2021 Vuelta a España

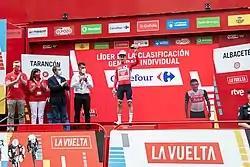
Kenny Elissonde being awarded the red jersey after stage 5

The fourth stage was mostly flat with a slight uphill ramp to the finish line, though the sprinters were still expected to contend for the stage win. At from the line, Taaramäe, the race leader, crashed, but with the accident occurring inside the final , he was credited with the same time as the peloton and was able to retain the race lead. In the final sprint, Jakobsen outsprinted Arnaud Démare for the win to take the lead in the points classification and the green jersey from Philipsen. The fifth stage featured another chance for the sprinters with a flat course to Albacete. With to go, a large crash brought down most of the peloton, including Bardet and Taaramäe, but all riders who crashed managed to continue riding. In the sprint, Philipsen outsprinted Jakobsen to take his second stage win of the race; in doing so, Philipsen took back the green jersey. Taaramäe finished two minutes down, thus putting second-placed Elissonde into the red jersey, while Bardet finished 12 minutes down, dropping him out of GC contention.